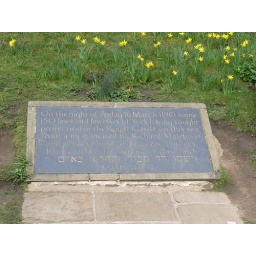
Plaque by York castle tower